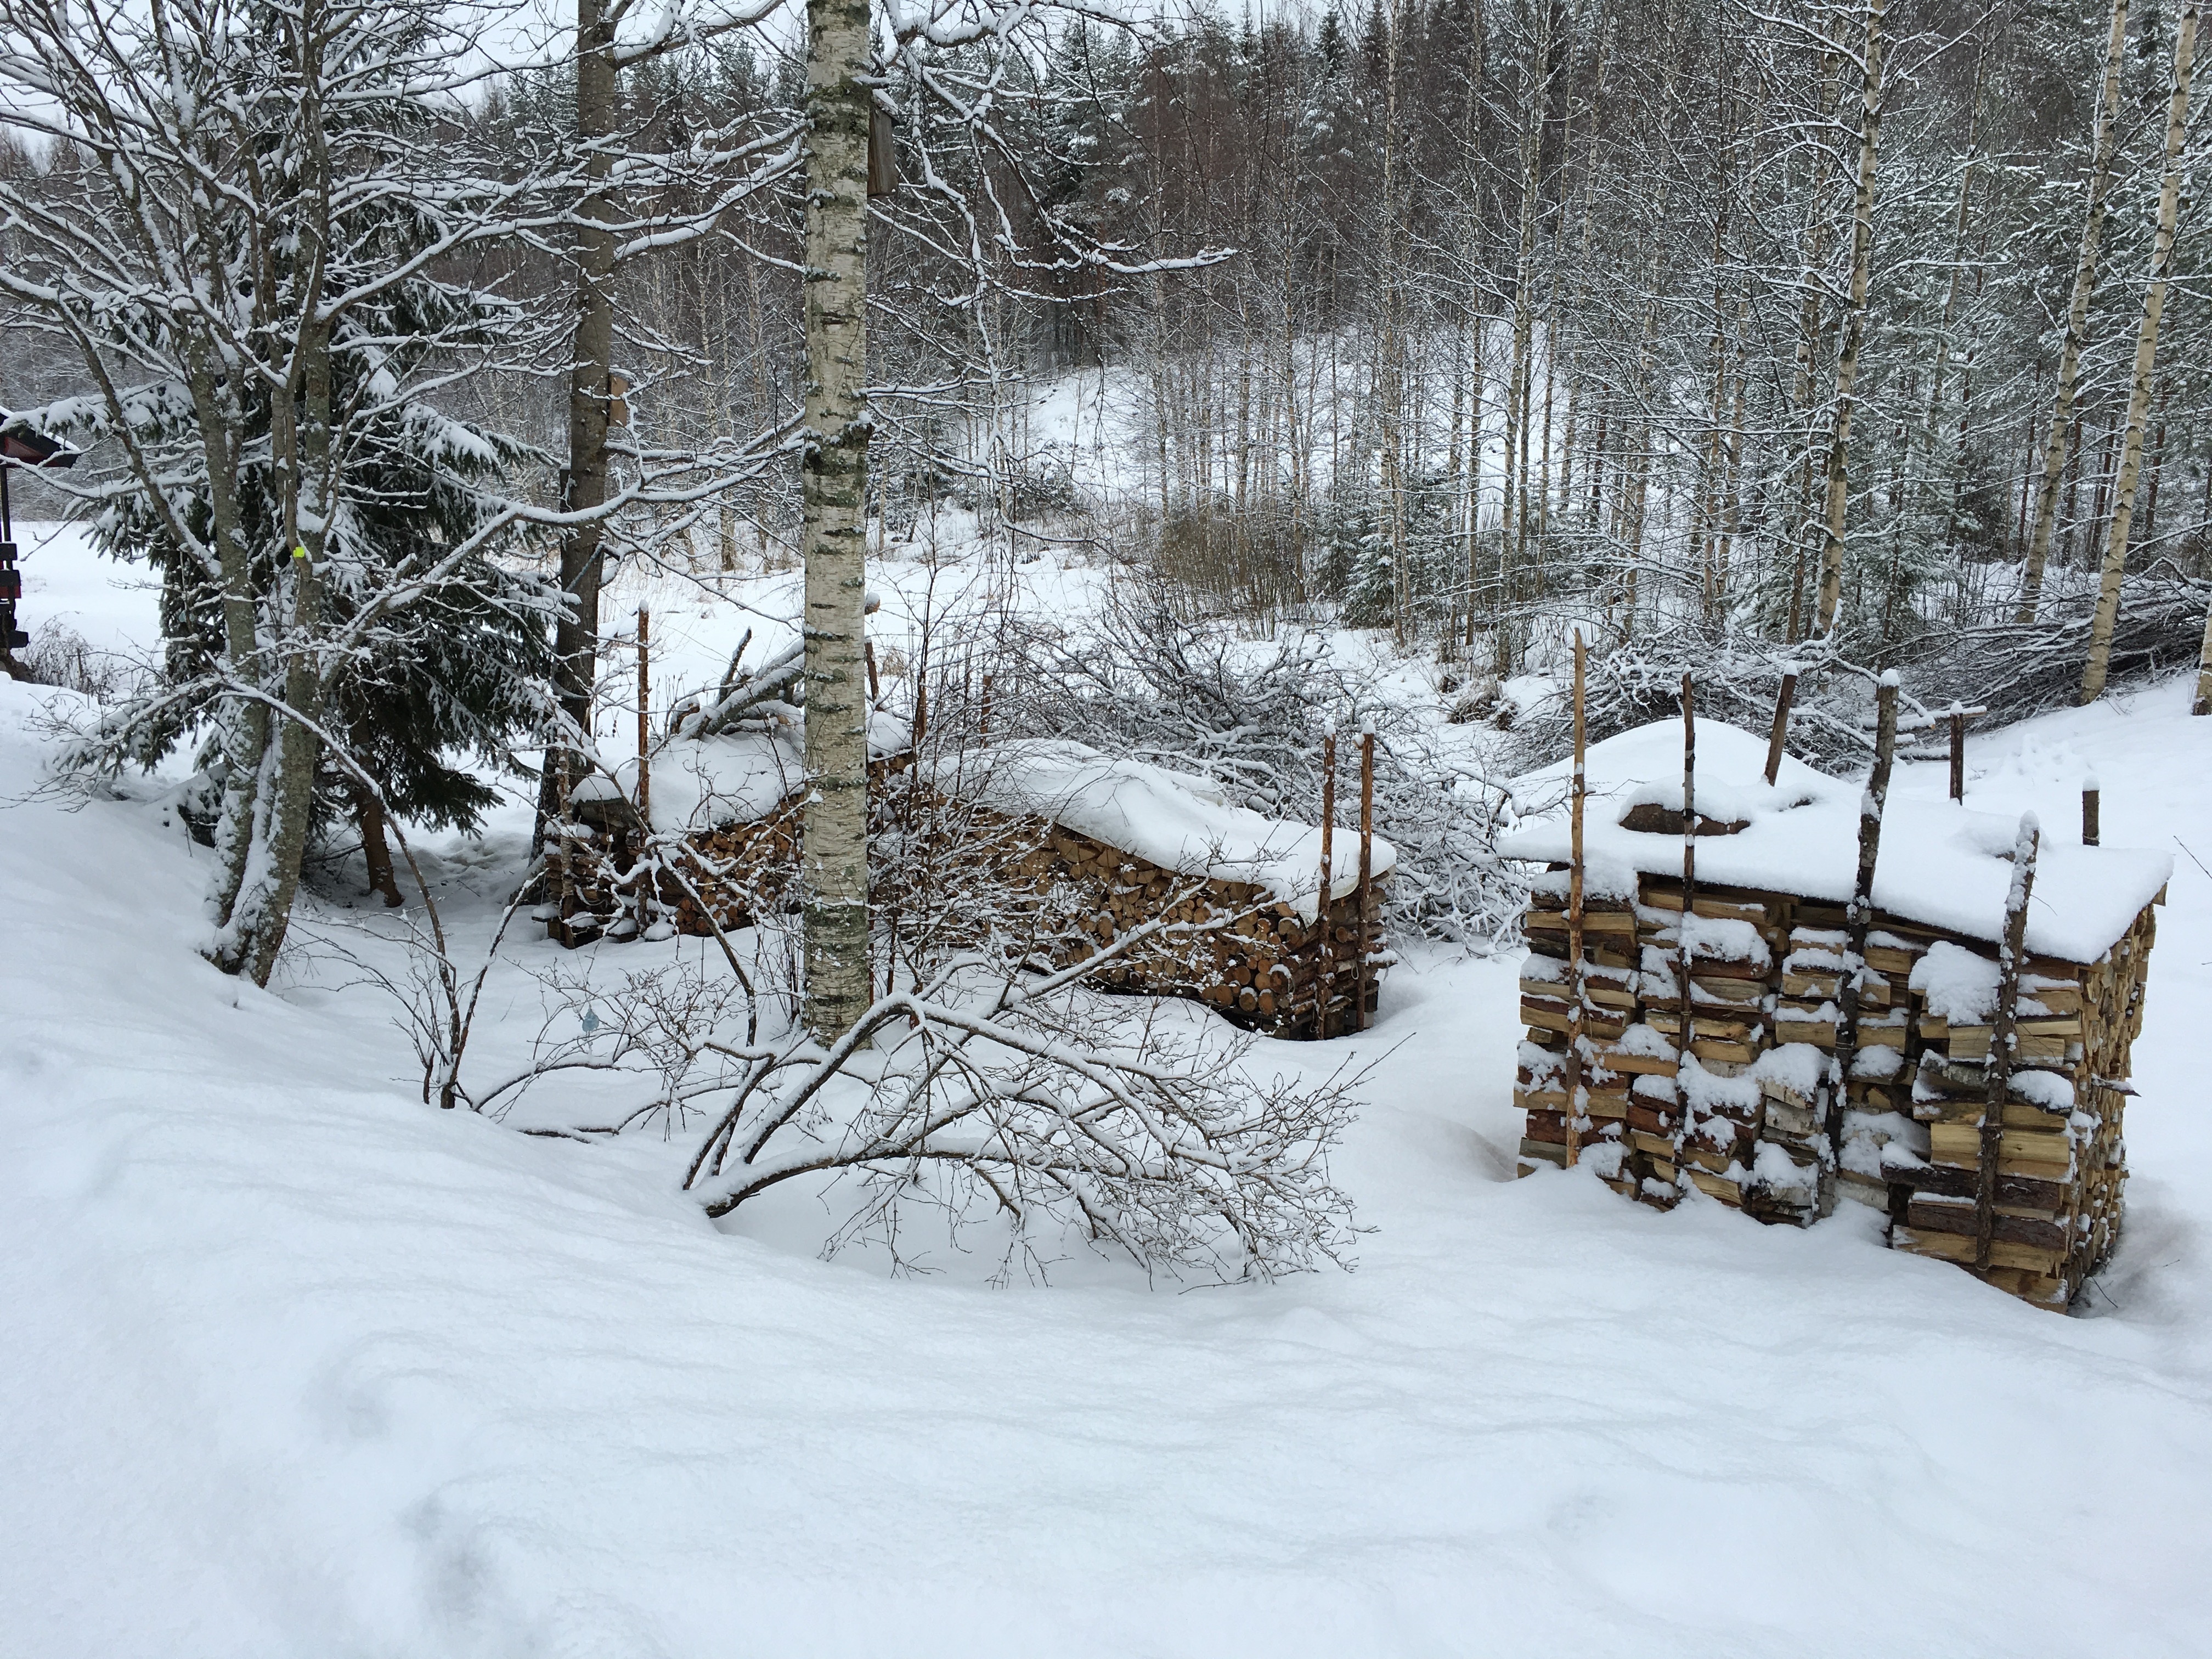
tree, forest, branch, snow, winter, frost, weather, season, blizzard, freezing, woodpile, woody plant, geological phenomenon, winter storm